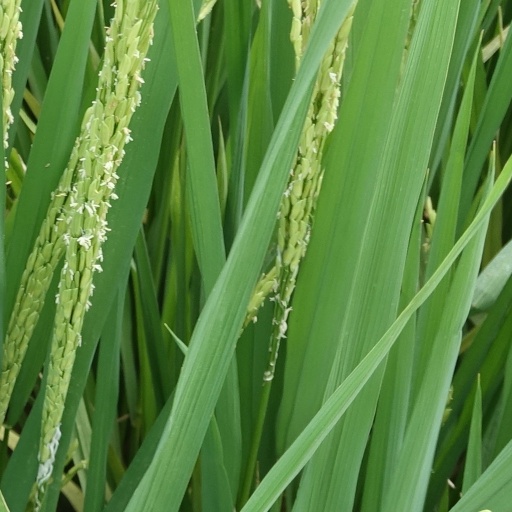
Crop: rice